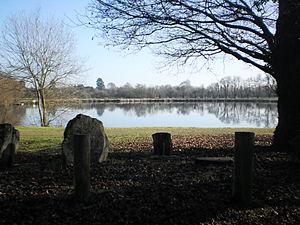
Étang du Plessis - Sainte-Luce-sur-Loire (Loire-Atlantique, France).
Sainte-Luce-sur-Loire est une commune de l'Ouest de la France, située dans le département de la Loire-Atlantique, en région Pays de la Loire.